Surefoot

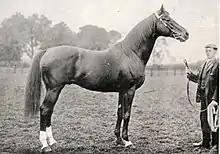
Surefoot, c. 1899

Surefoot (1887 – 1904) was a British Thoroughbred racehorse and sire whose exceptional racing ability was combined with a violent and unpredictable temperament. As a juvenile in 1889 he was regarded as the best colt of his generation in England after winning three of his four races including the Woodcote Stakes and New Stakes. He also demonstrated his precocity by reportedly siring a foal as a two-year-old. In 1890 he was an emphatic winner of the 2000 Guineas but despite being regarded as a near certainty for the Epsom Derby he finished fourth after spending much of the race attempting to savage other horses and jockeys. He went on to win a minor race at Royal Ascot and later defeated a strong field to take the valuable Prince of Wales' Stakes at Leicester Racecourse. As a four-year-old he showed little worthwhile form early in the season but returned to his best to win the Eclipse Stakes. After his retirement from racing he stood as a breeding stallion in England and France but had limited success as a sire of winners.